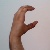
The image shows a hand gesture representing the letter 'C' in Indian Sign Language.